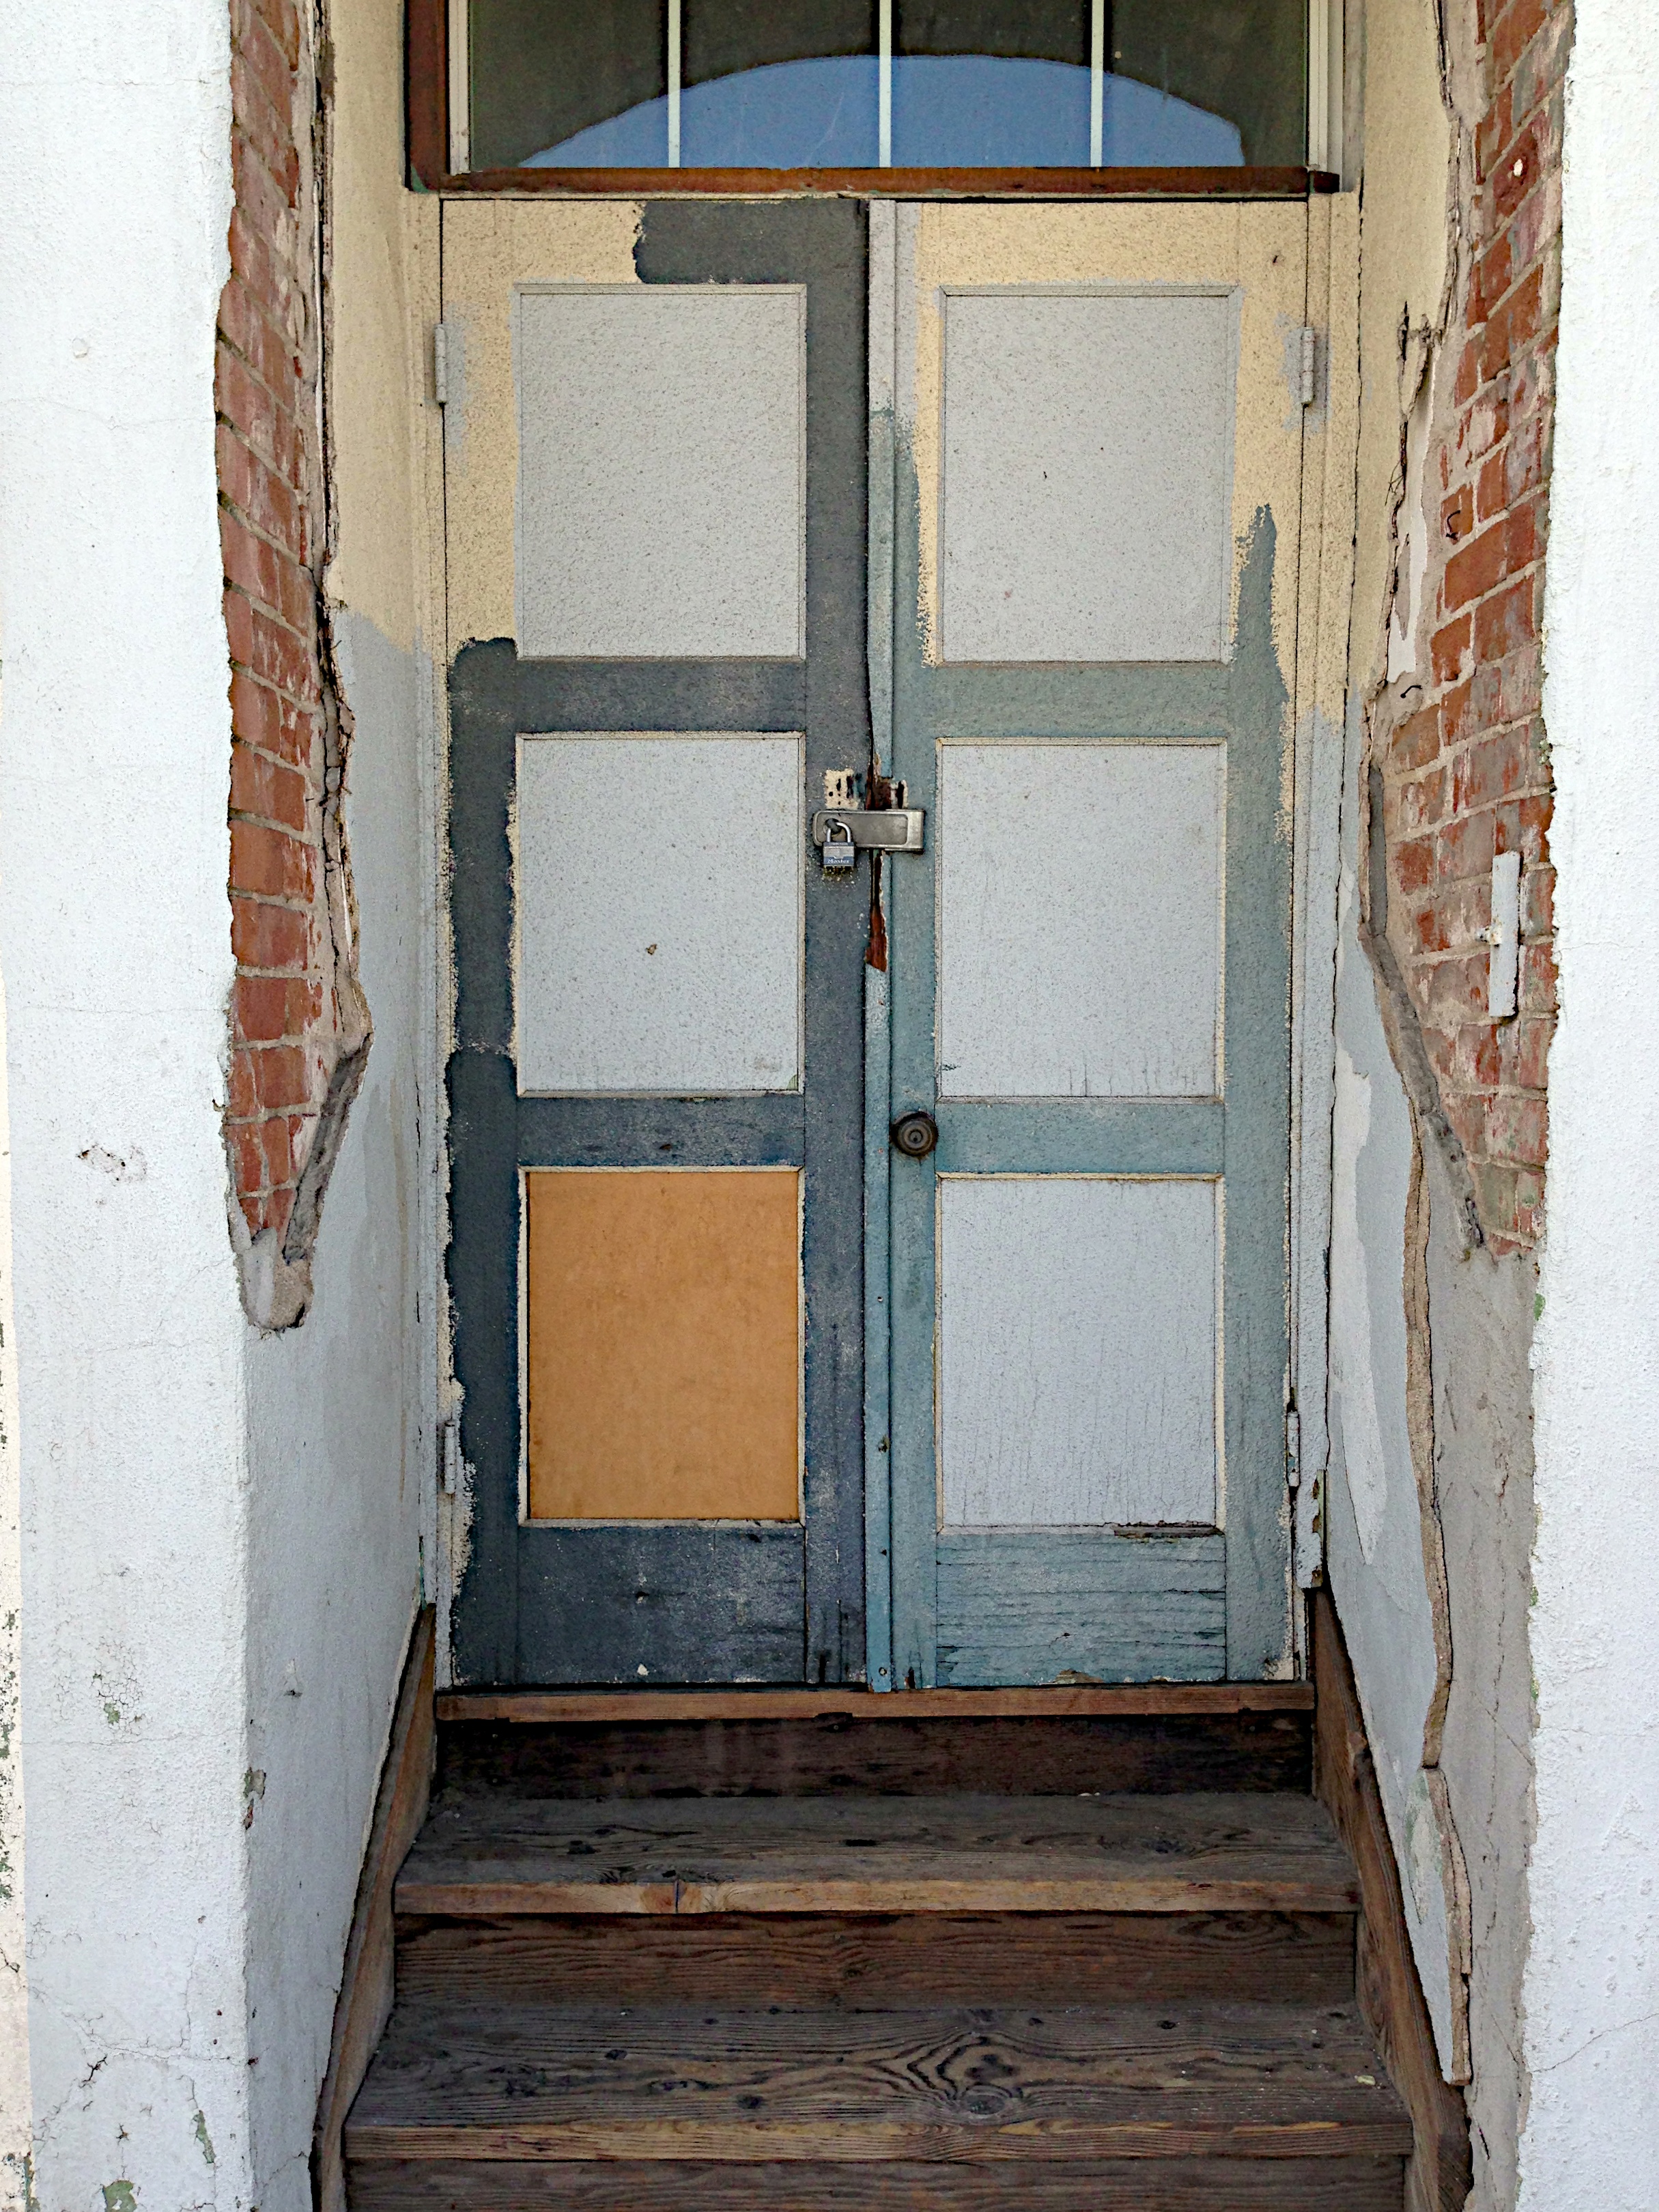
wood, house, floor, window, alley, wall, cottage, facade, door, globe, interior design, arizona, stairs, man made object, sash window